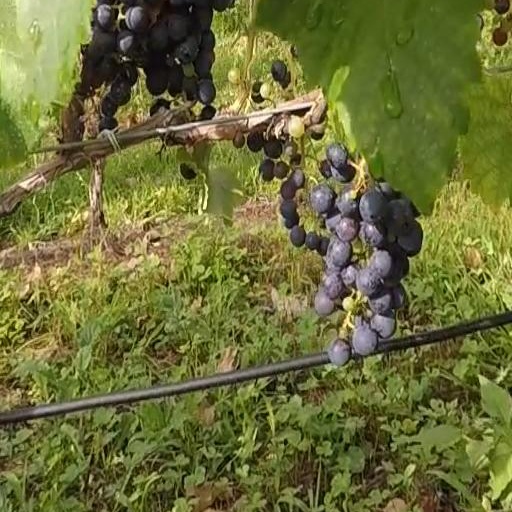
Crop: grape